Saubhagya Sundari

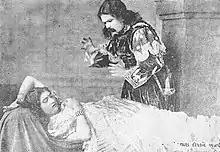
Bapulal Nayak as Saubhagyasinh and Jaishankar Bhojak as Sundari in "Saubhagyasundari", 1901

Saubhagya Sundari is a Gujarati play, originally written by Nathuram Shukla and then rewritten by Mulshankar Mulani. It starred Bapulal Nayak and Jaishankar Bhojak in lead roles, the later started his acting career with this play in Gujarati theatre. It was produced by Mumbai Gujarati Natak Mandali in 1901.